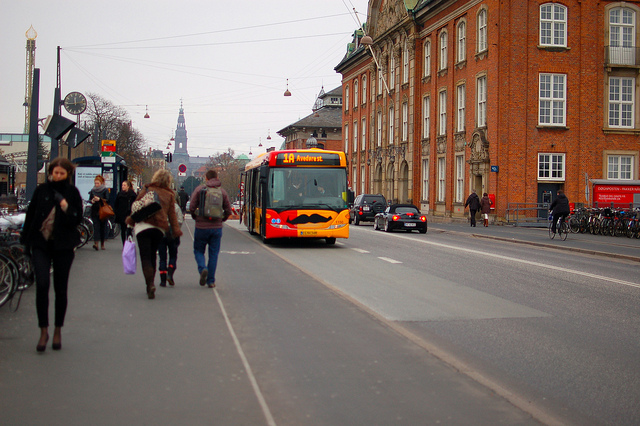
A yellow and pink bus with a mustache is going down the street.

A bus is about to pull up to a bus stop.

A brightly colored bus painted with a mustache rolls down a city street.

A city bus passing by a tall building near a bus stop.

A colorfully decorated bus drives on a city street.

A duel colored bus with a large mustache on its front.